Jadeveon Clowney

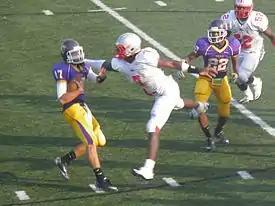
Clowney attempts to sack future Tennessee Volunteer quarterback Justin Worley, during a high school game in 2010

Clowney was born February 14, 1993, in Rock Hill, South Carolina. He attended South Pointe High School, where he played for the Stallions high school football team. Already 6’ 3” and 200 lbs as a freshman in 2007, he played running back and defensive end for the school's junior varsity team. In his sophomore year he joined rising seniors Stephon Gilmore and DeVonte Holloman (both four-star recruits) on a South Pointe varsity coming off a 9–4 season. By spring practice, Clowney became a permanent fixture at defensive end. "We knew we had something special. He was 13 years old in that big athletic body. He was wreaking havoc on our offense that spring and fall," said Bobby Carroll, his coach at South Pointe. South Pointe went 15–0 for the season, including a 35–14 win over town-rival Northwestern High at Memorial Stadium for the 2008 South Carolina AAAA Division II title and a No. 3 spot in the annual "MaxPreps" high school ranking. Despite playing nearly the entire season with a bone spur in his foot, Clowney finished with 17 sacks. He opted to have surgery on the foot in January 2009.